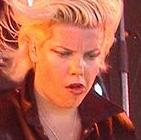
Age: 30